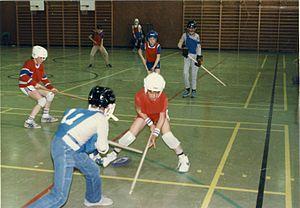
Action lors d'une partie de gouret de salon, durant un tournoi pour louveteaux, à Cap-Rouge, Québec, Canada, au printemps 1986.
Le gouret de salon, ou simplement gouret, est un sport collectif récréatif d'intérieur qui est un proche parent du hockey sur glace et de la ringuette. En Suisse, il est connu sous le nom de donut-hockey.